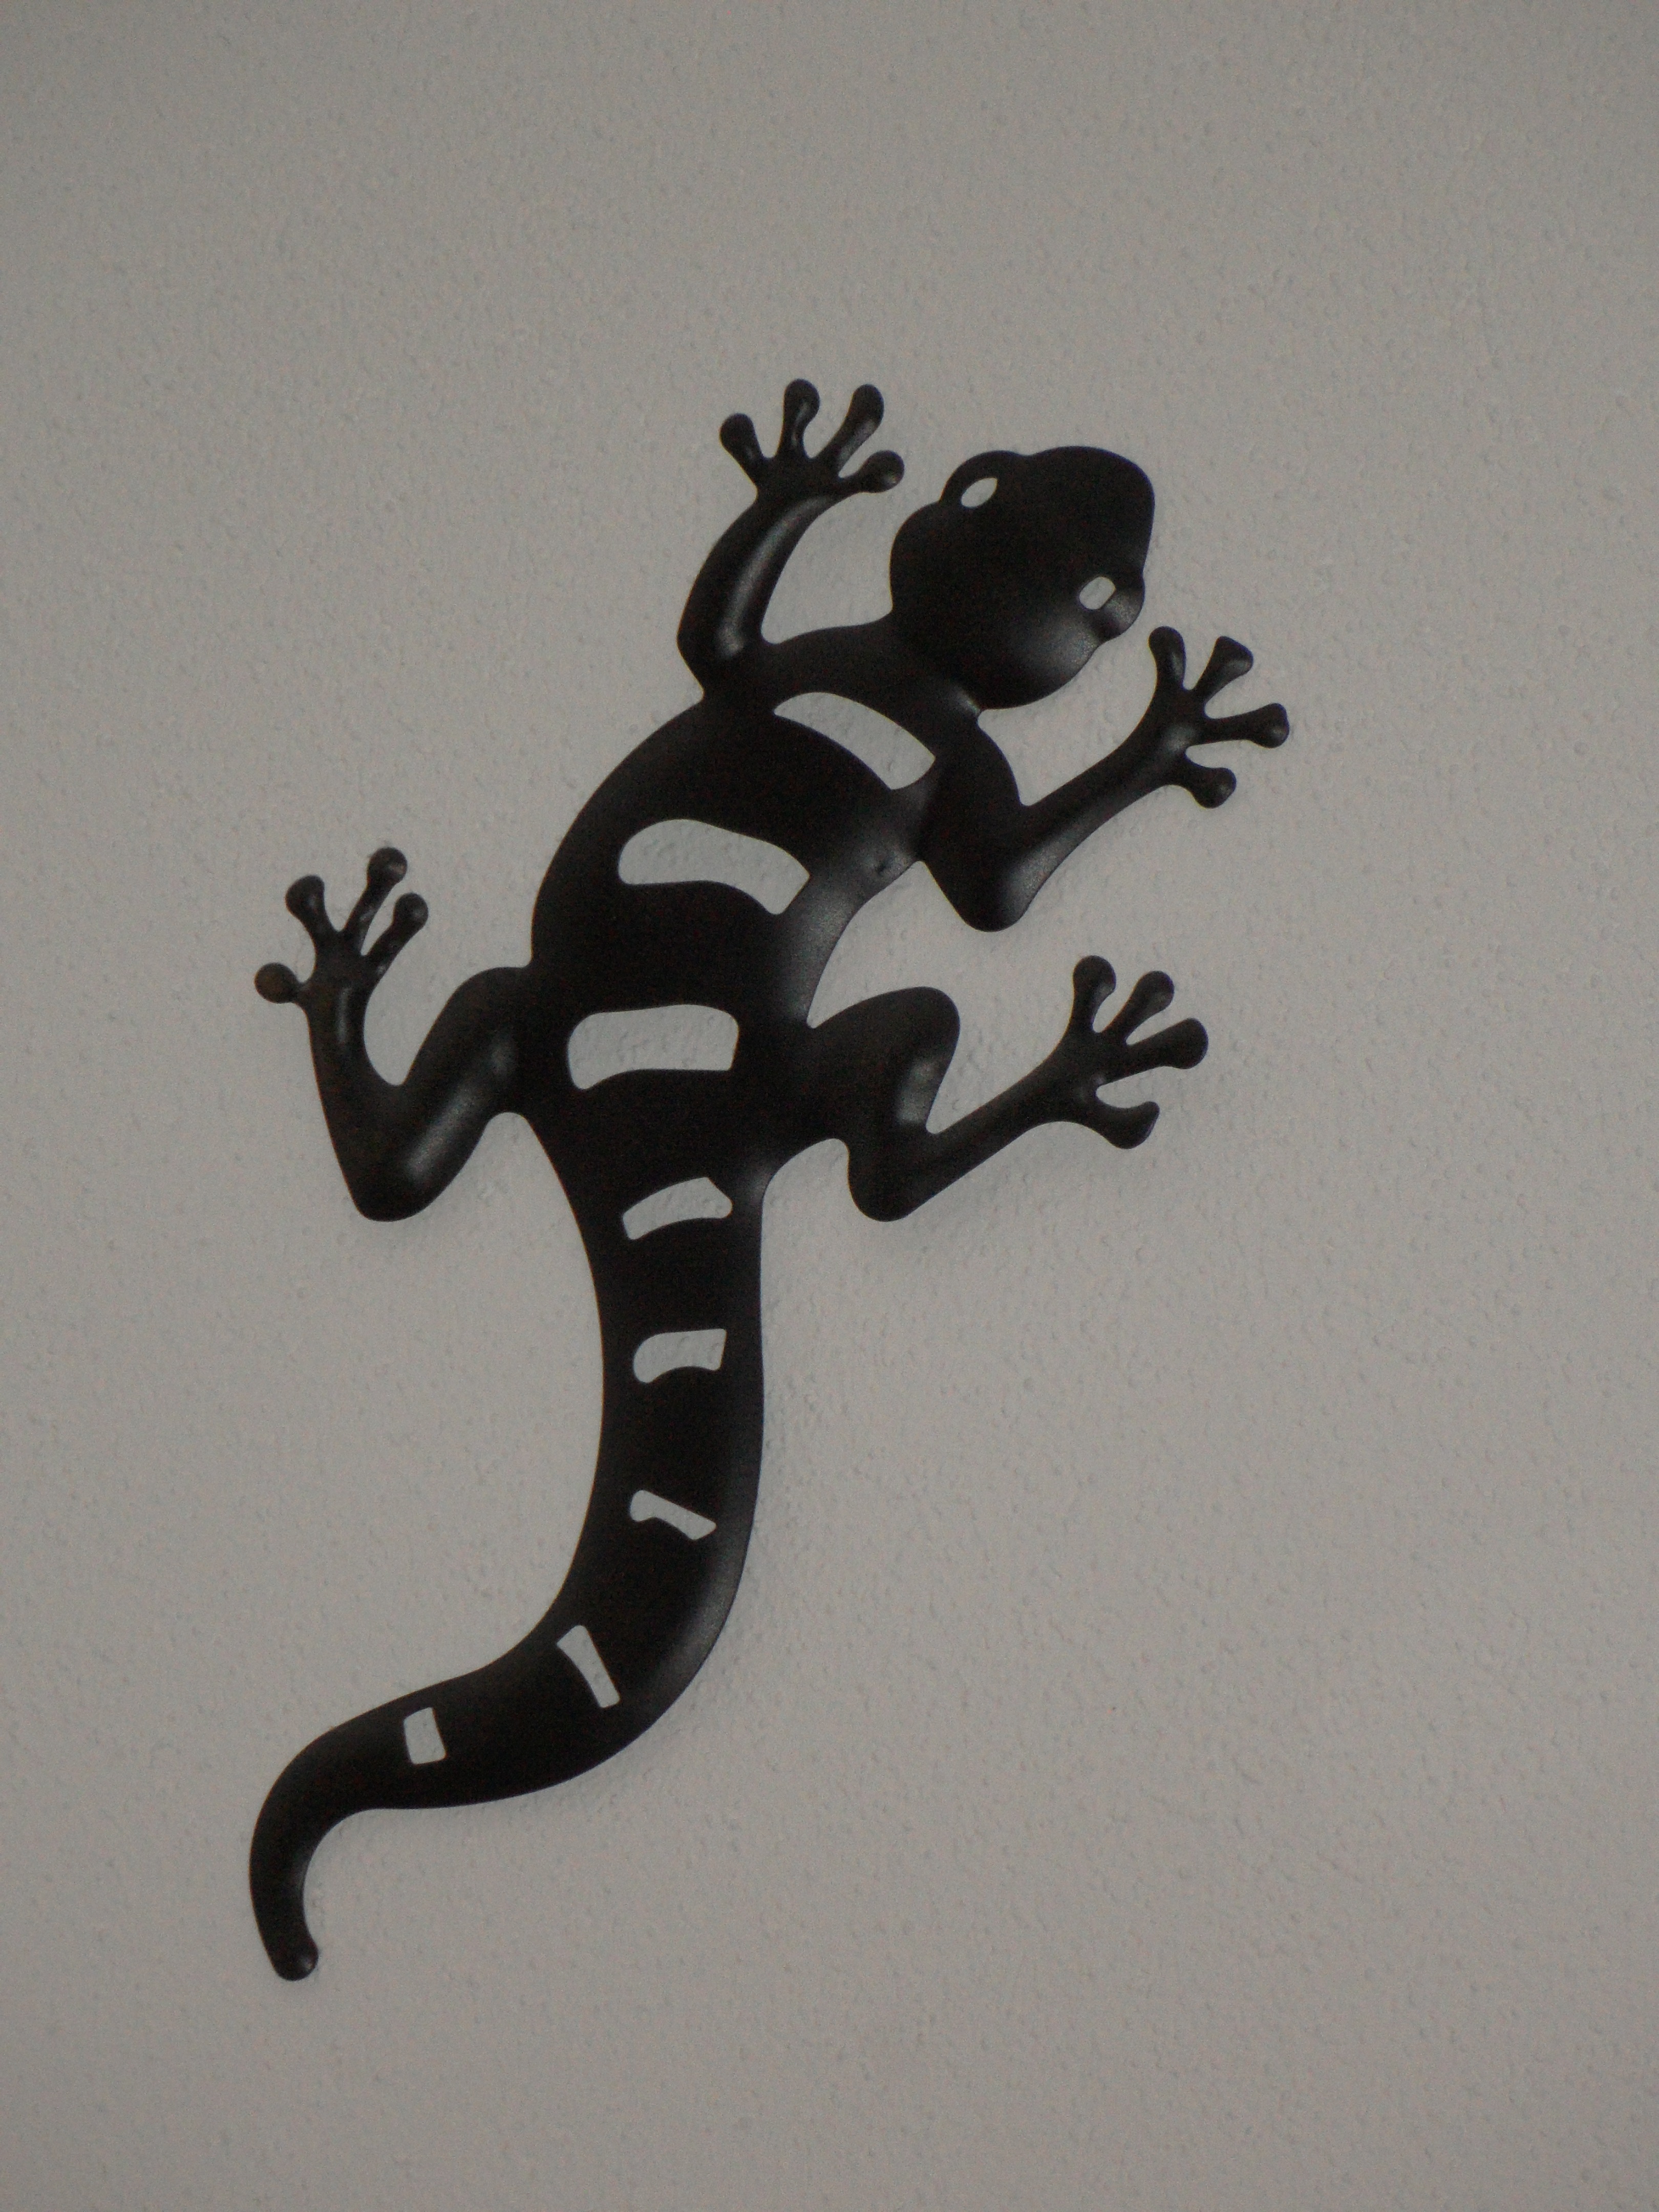
black and white, decoration, metal, reptile, lizard, gecko